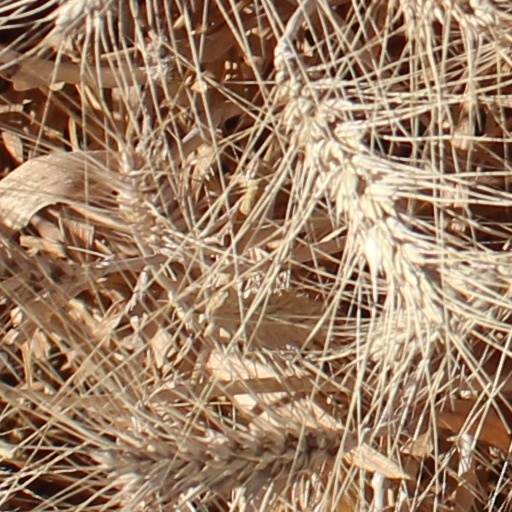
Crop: wheat